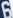
Number: 6